Leopold Kronecker

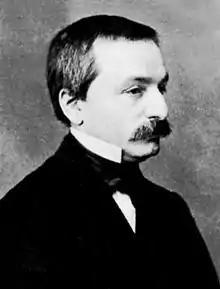
Kronecker in 1865

Leopold Kronecker (7 December 1823 – 29 December 1891) was a German mathematician who worked on number theory, abstract algebra and logic, and criticized Georg Cantor's work on set theory. Heinrich Weber quoted Kronecker